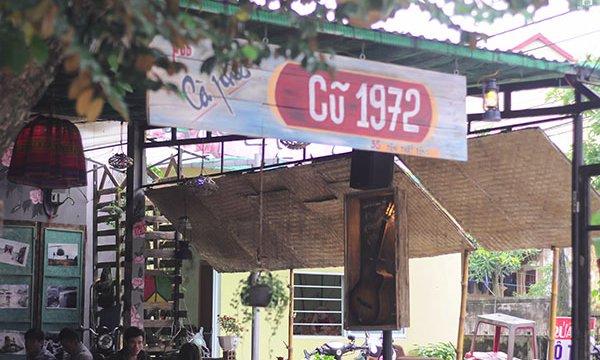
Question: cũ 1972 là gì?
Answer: là tên quán cà phê